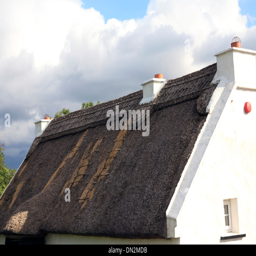
cottage with a thatched roof .